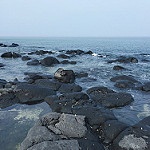
Label: sea